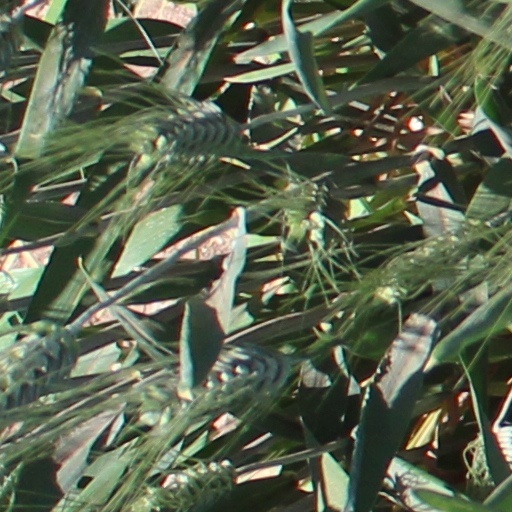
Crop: wheat